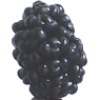
Label: Mulberry 1